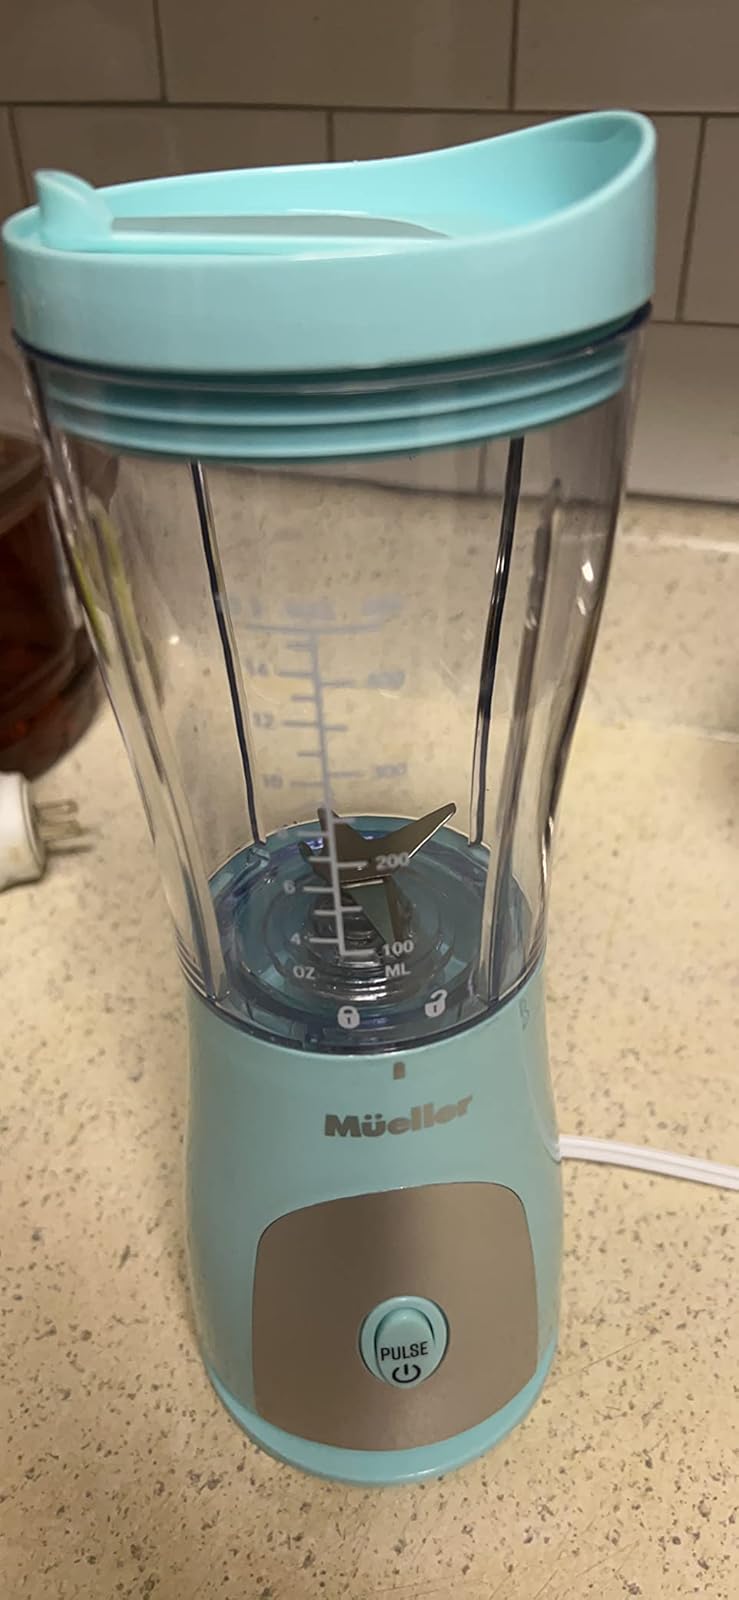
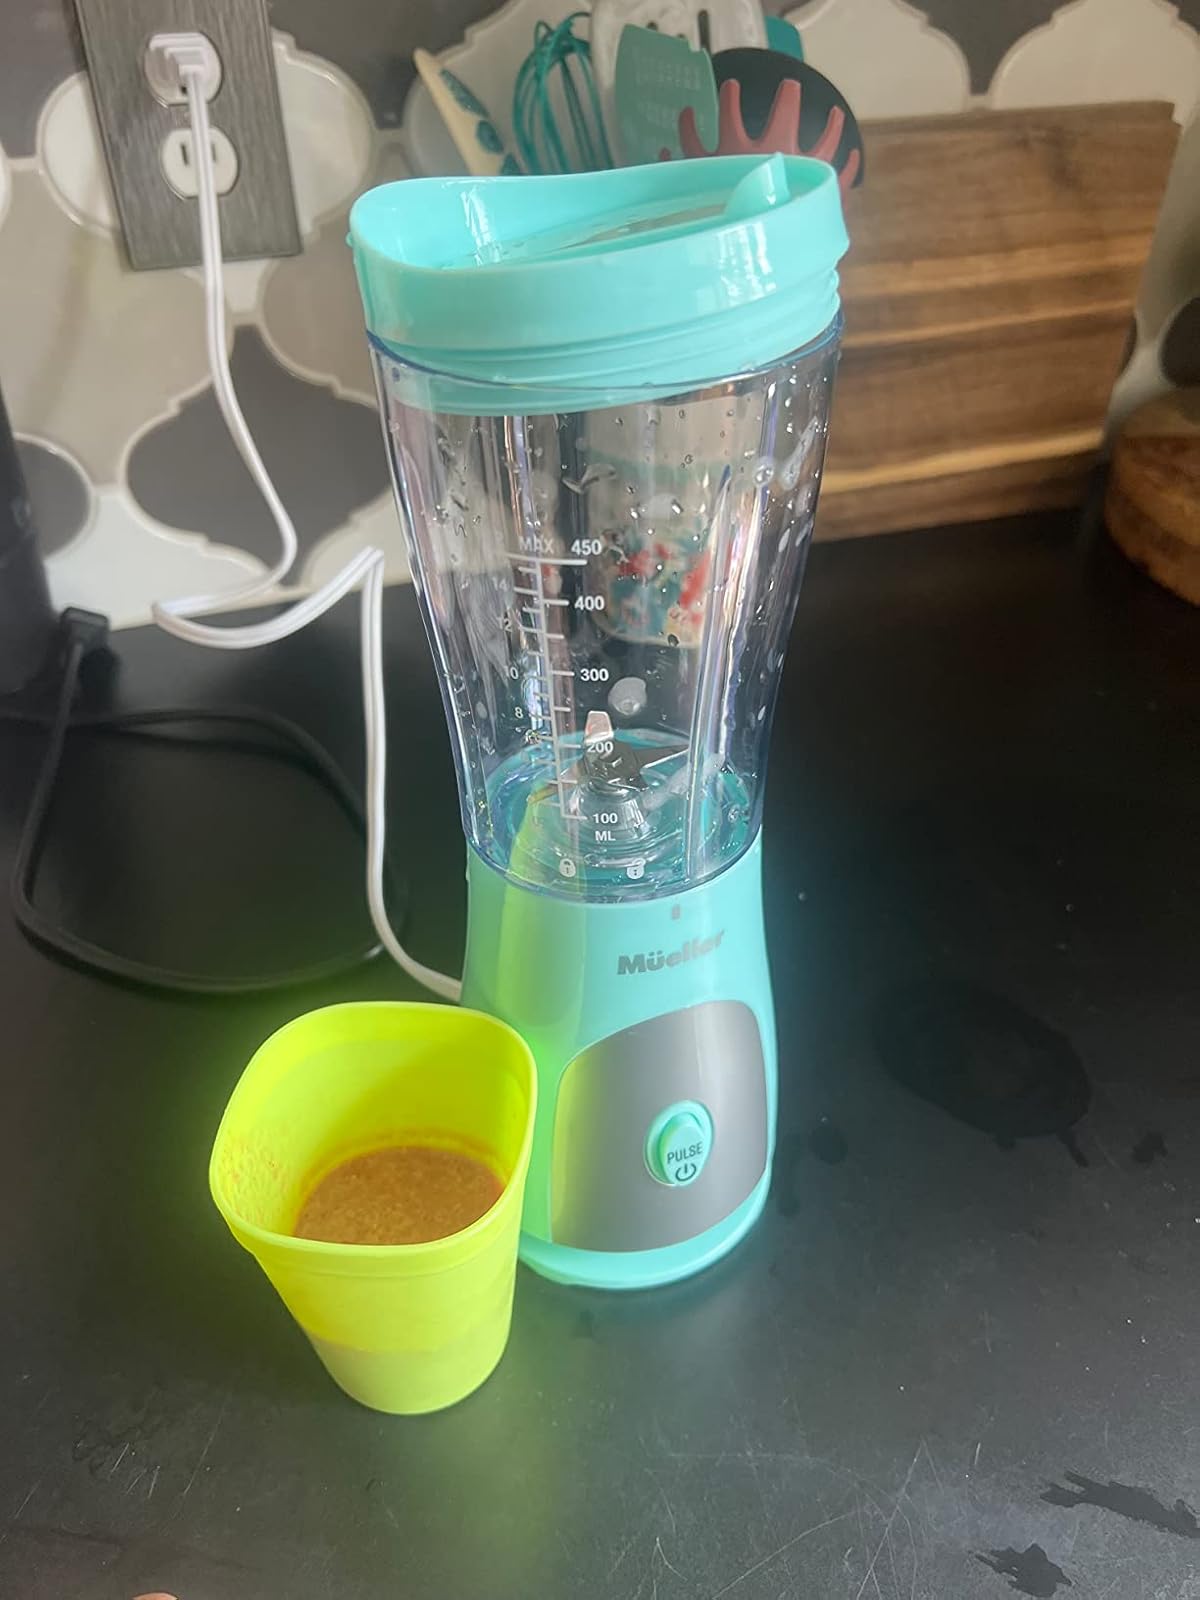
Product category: items_blender
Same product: yes